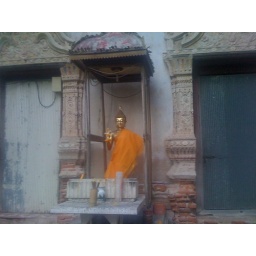
A Buddha statue in a case like a telephone box